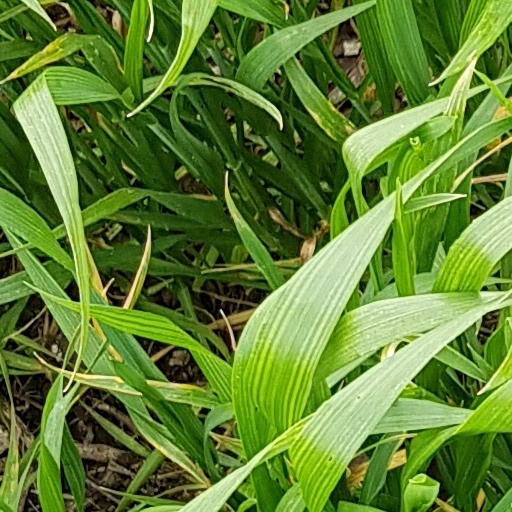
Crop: wheat